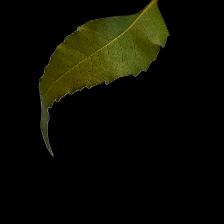
Plant: Neem